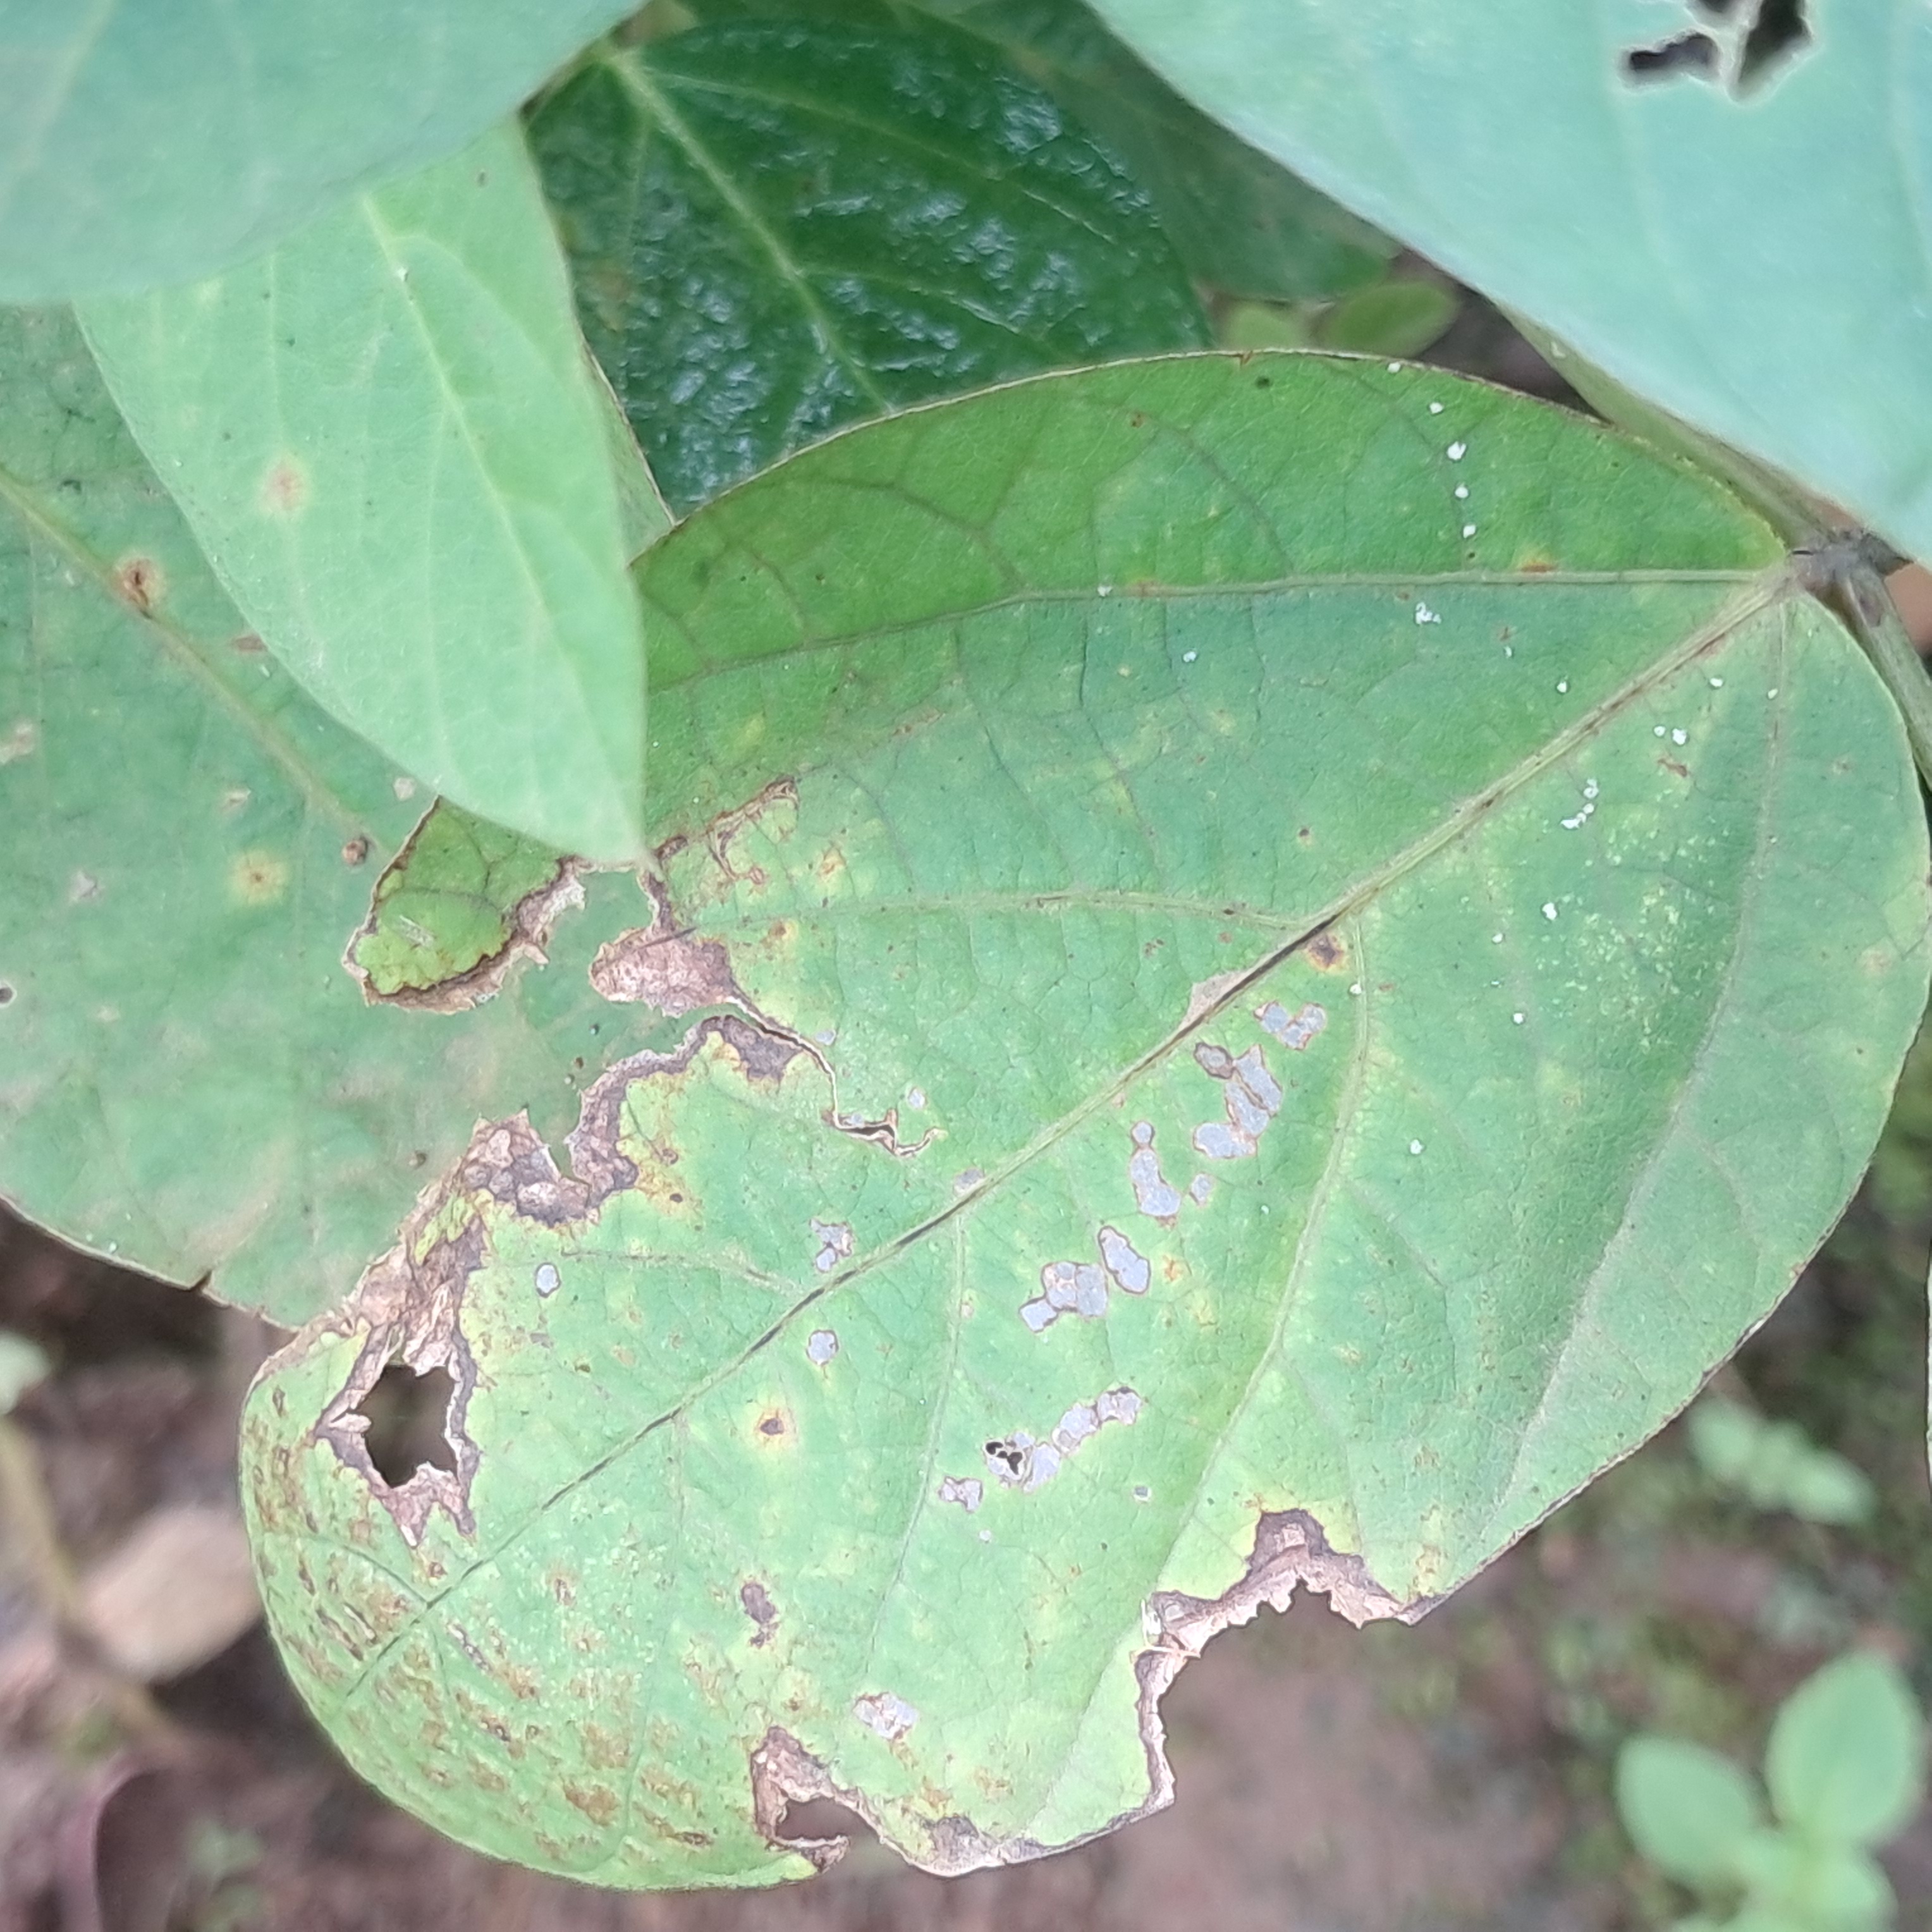
Label: Rust